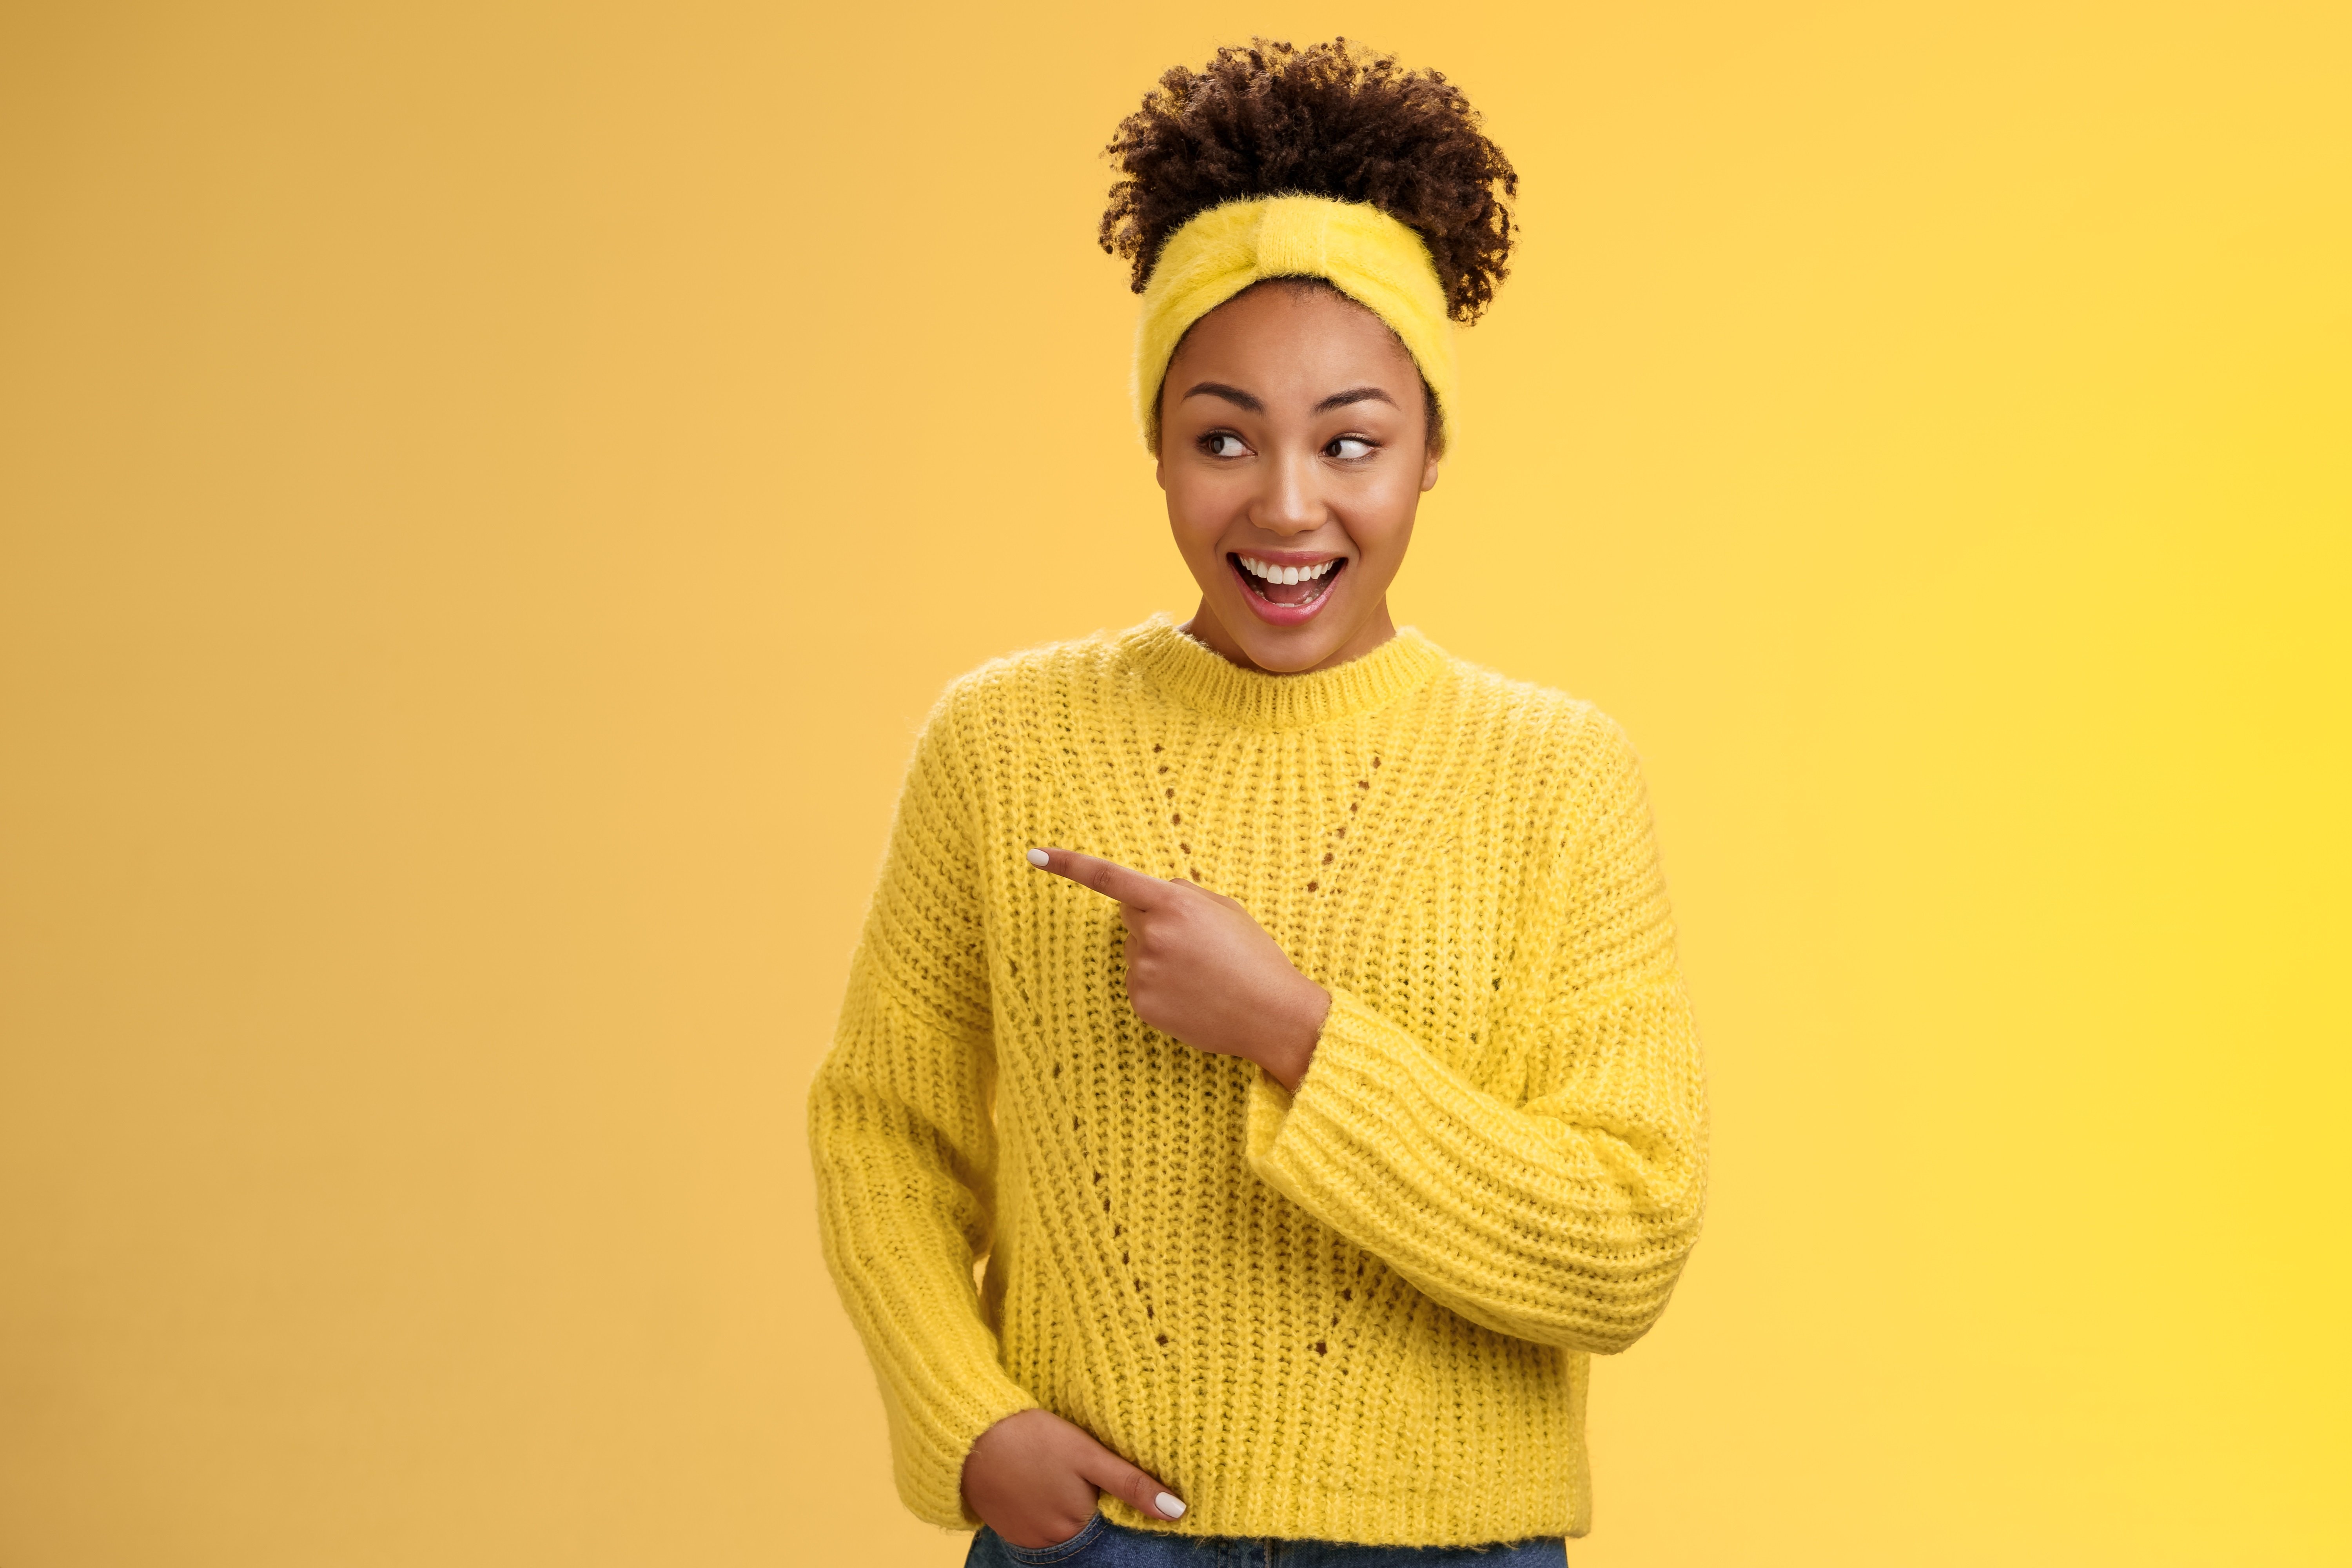
woman, clothing, smile, hand, cap, human body, neck, sleeve, gesture, happy, fashion design, headpiece, thumb, magenta, event, woolen, elbow, fashion accessory, knit cap, hair accessory, fun, beanie, fur, wool, t shirt, hair coloring, jewellery, costume accessory, entertainment, laugh, top